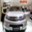
Label: automobile